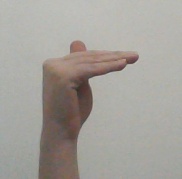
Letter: khaa